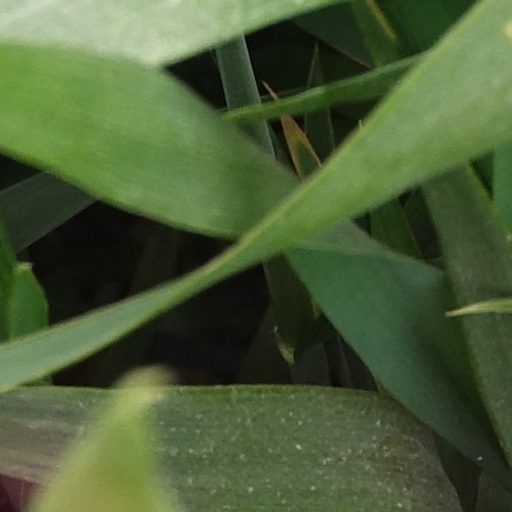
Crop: wheat